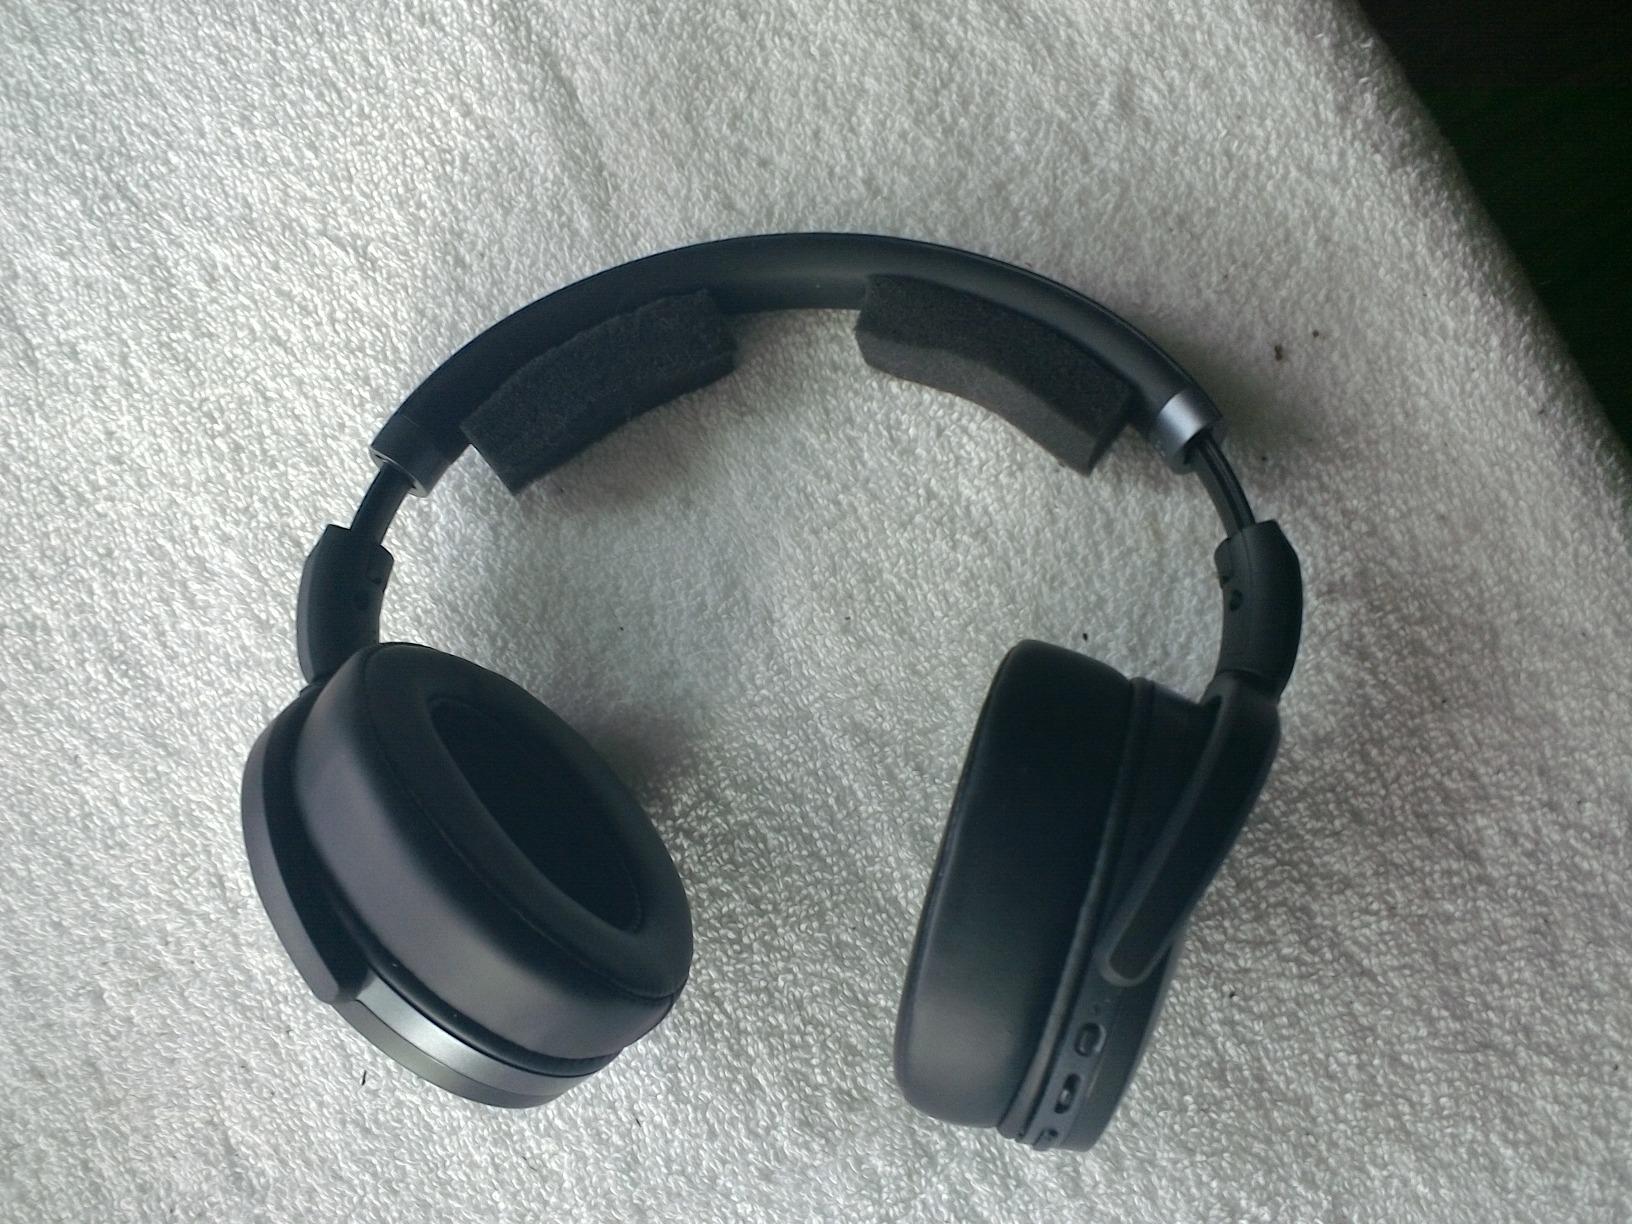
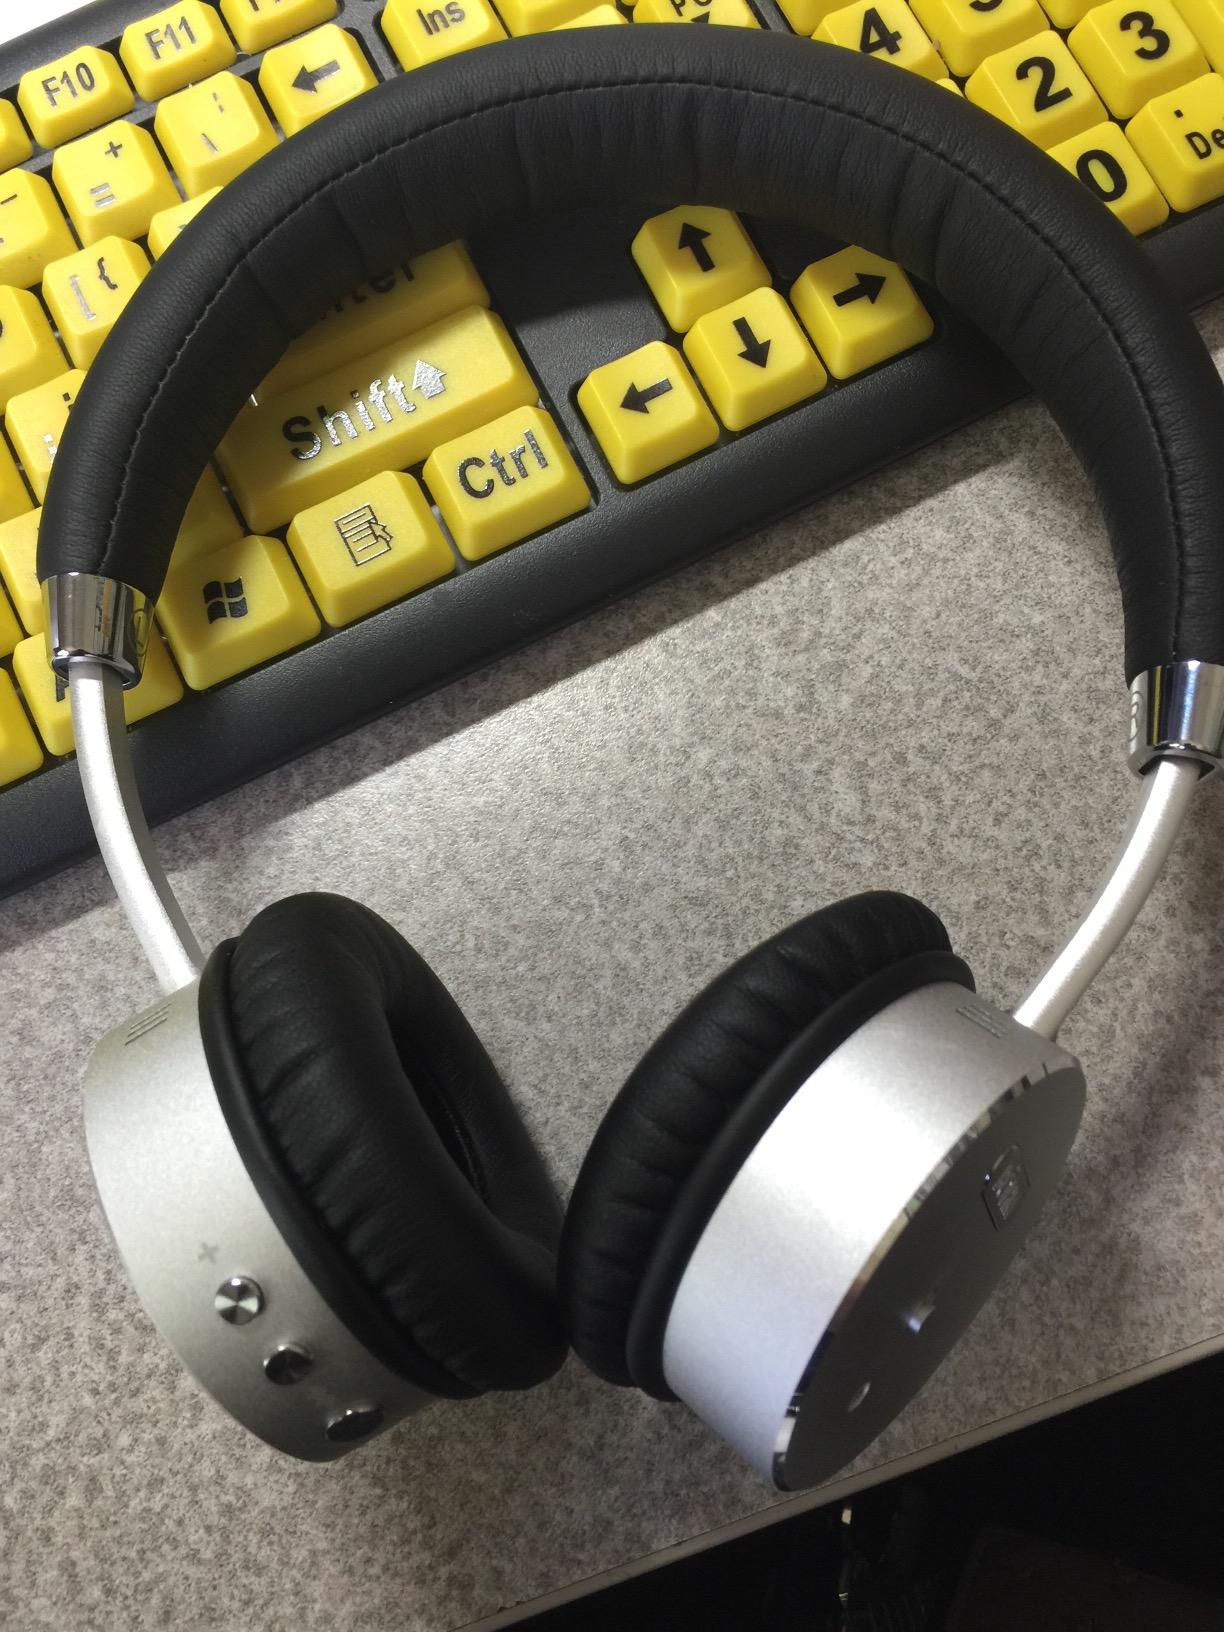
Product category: headphones
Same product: no